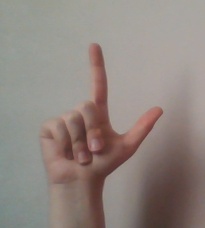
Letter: laam